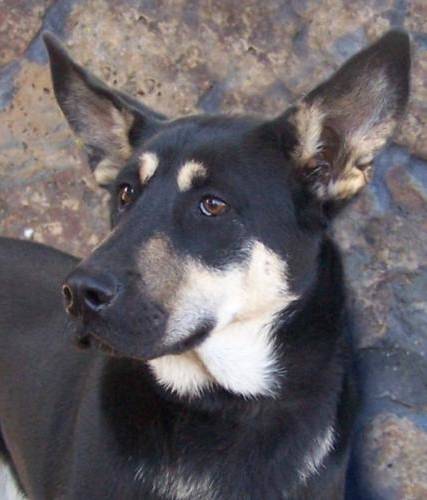
Label: dog